Argein

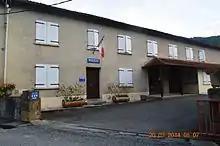
The Town Hall

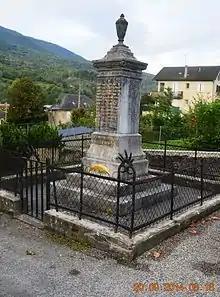
Argein War Memorial

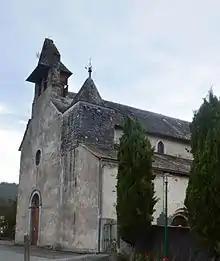
The Parish Church of Saint Peter

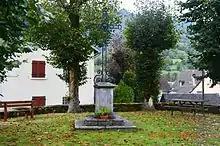
A Wayside Cross in Argein

The Parish Church of Saint Peter is an old Romanesque church from the 12th century and now an integral part of a church originally built in the 9th century. The original semicircular Apse forms the south aisle of the present building. There is an altar bearing a very ancient inscription (prior to the 4th century) depicted again in the south wall of the church. The Church contains many items that are registered as historical objects: